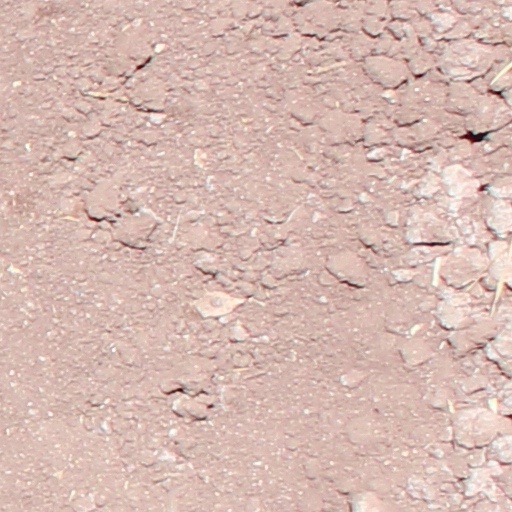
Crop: wheat